Child labor in Brazil

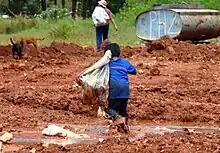
A child picks up trash in the mud.

Child labor, the practice of employing children under the legal age set by a government, is considered one of Brazil's most significant social issues. According to data from the Brazilian Institute of Geography and Statistics (IBGE), more than 2.7 million minors between the ages of 5 and 17 worked in the country in 2015; 79,000 were between the ages of 5 and 9. Under Brazilian law, 16 is the minimum age to enter the labor market and 14 is the minimum age to work as an apprentice.